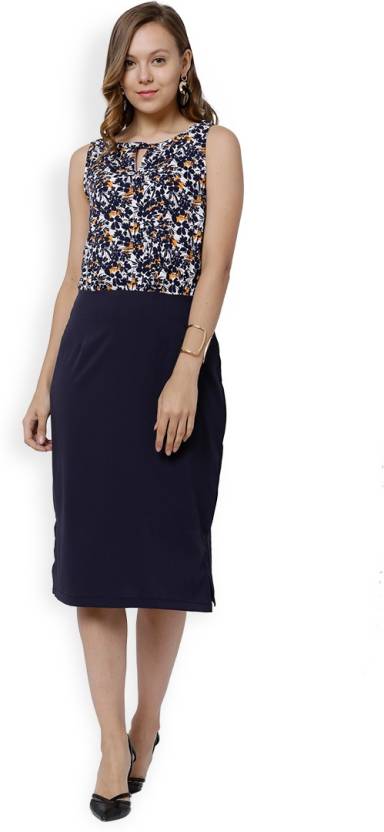
Product: Women A-line White, Blue Dress
Price: ₹388
Colors: White and  Blue
Pattern: Printed